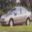
Label: automobile